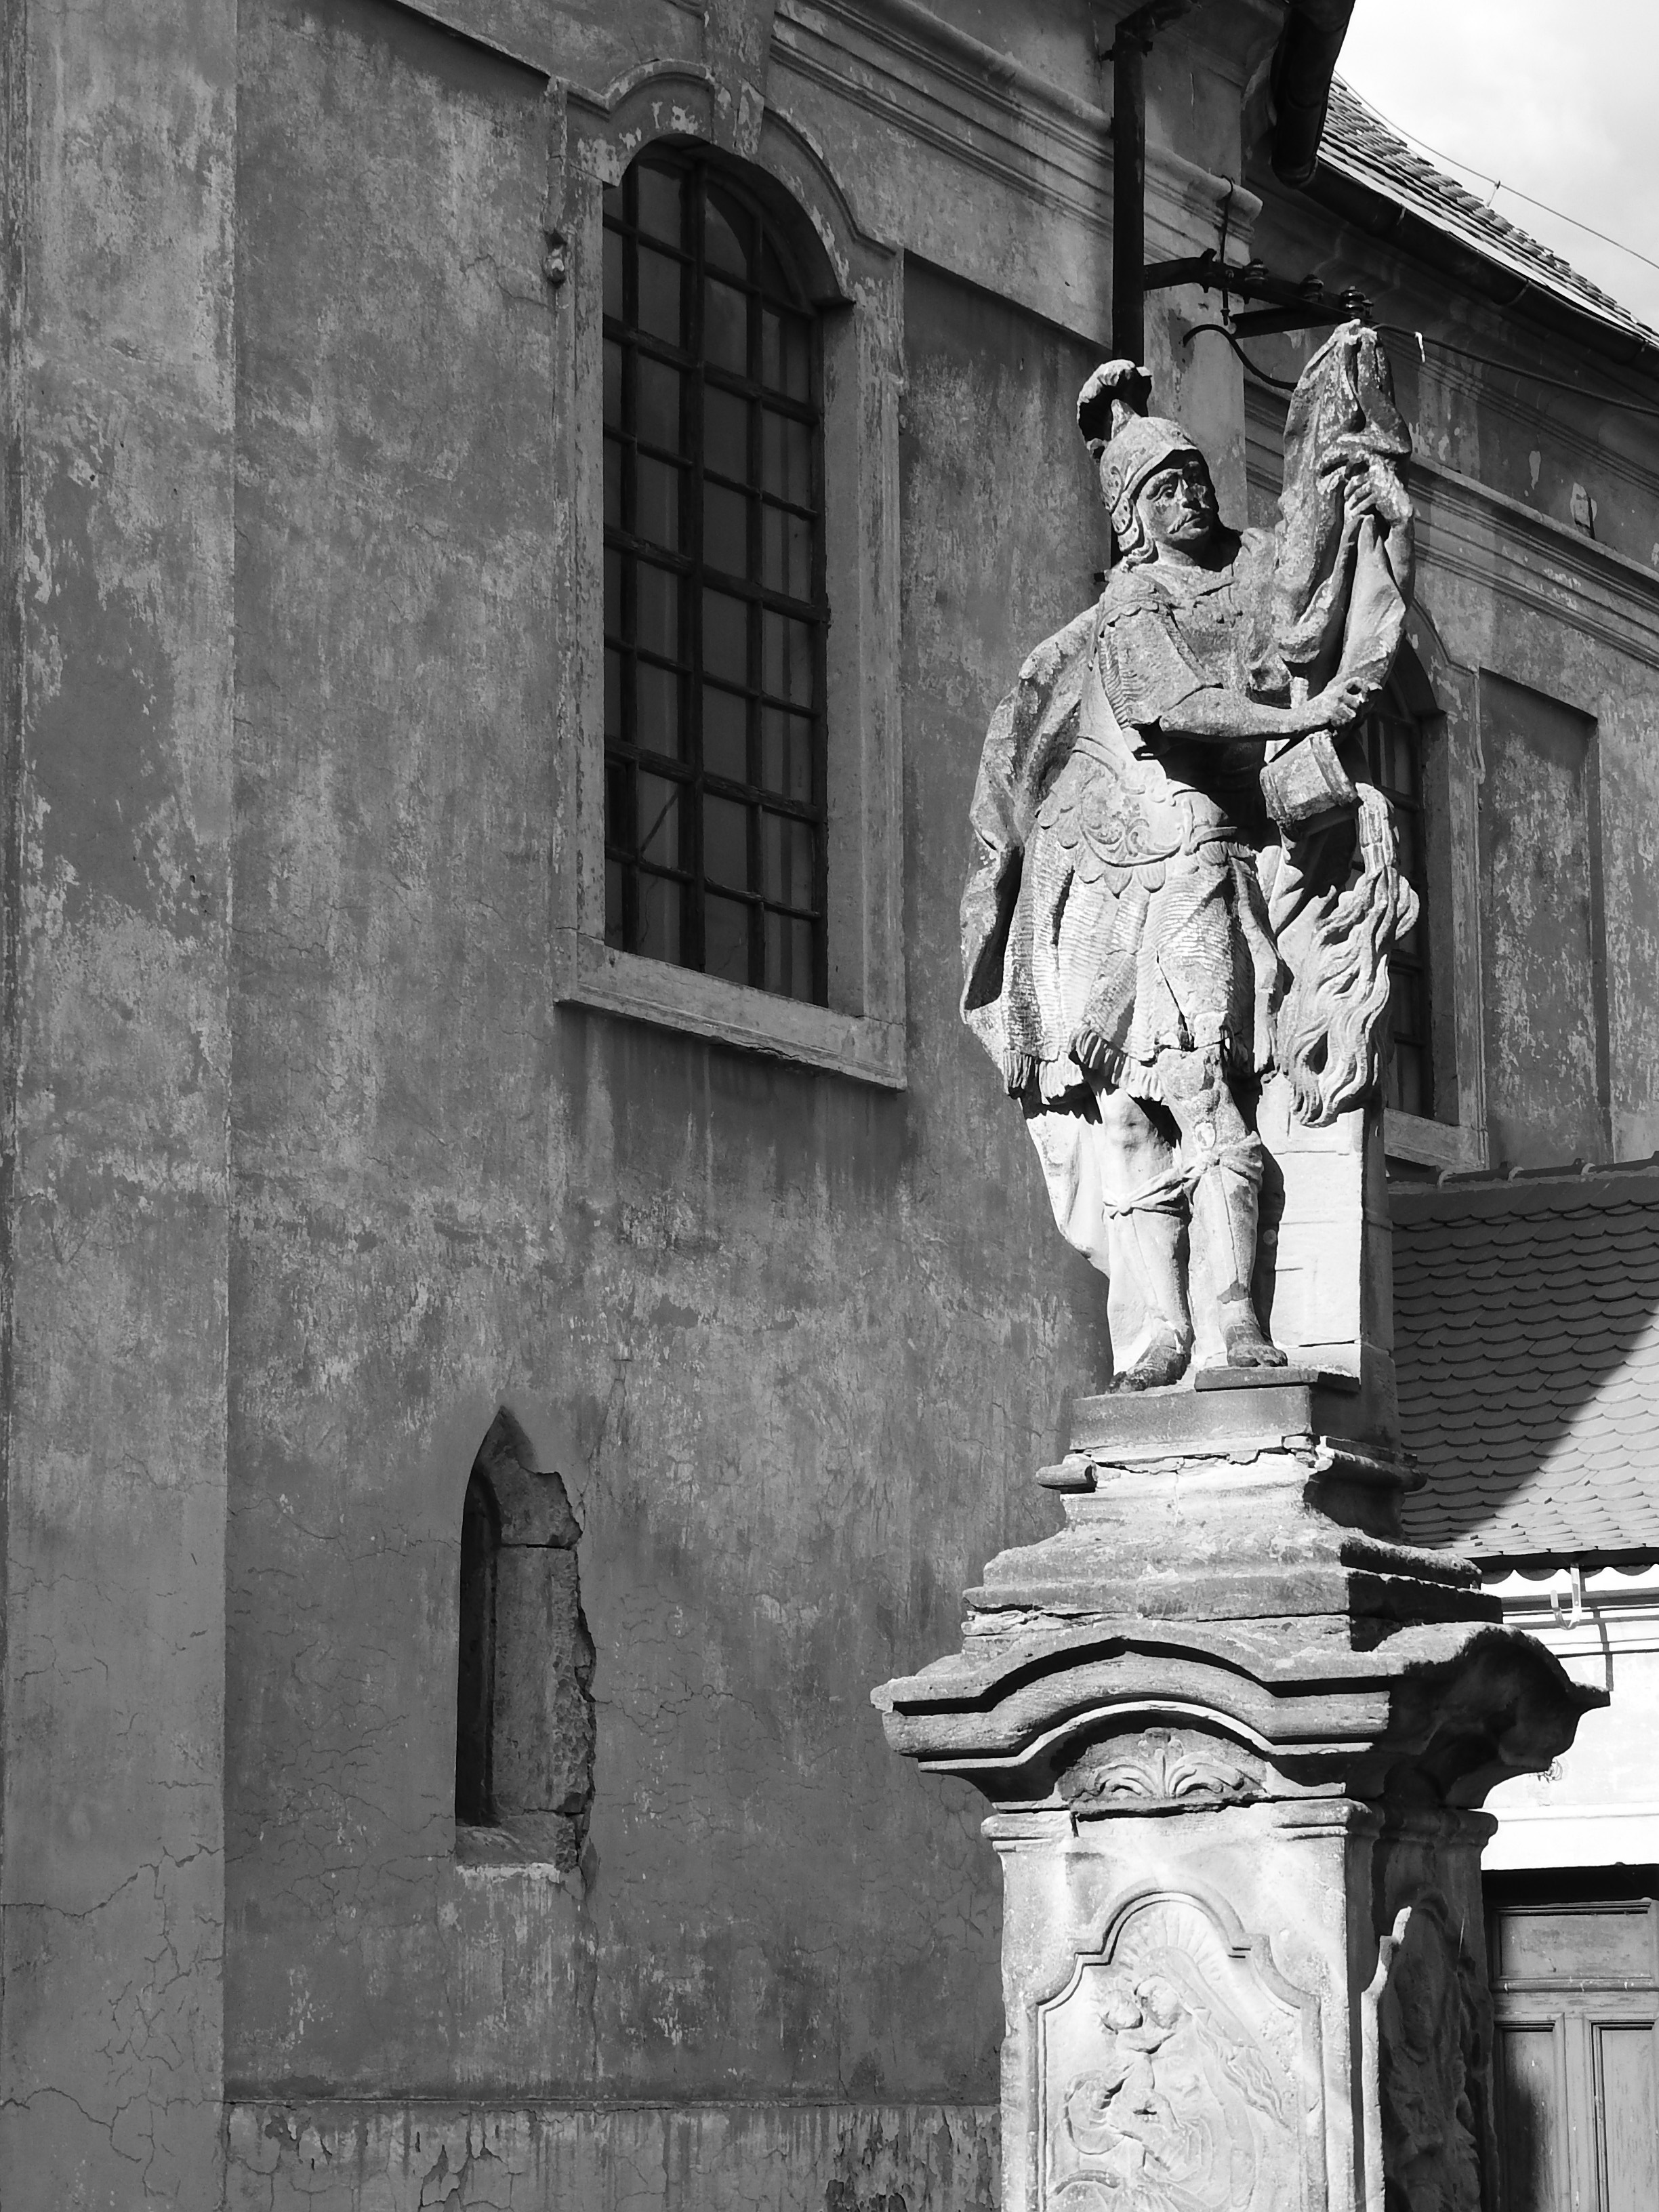
black and white, street, stone, monument, statue, monochrome, sculpture, art, temple, knight, photograph, history, historical, monochrome photography, ancient history